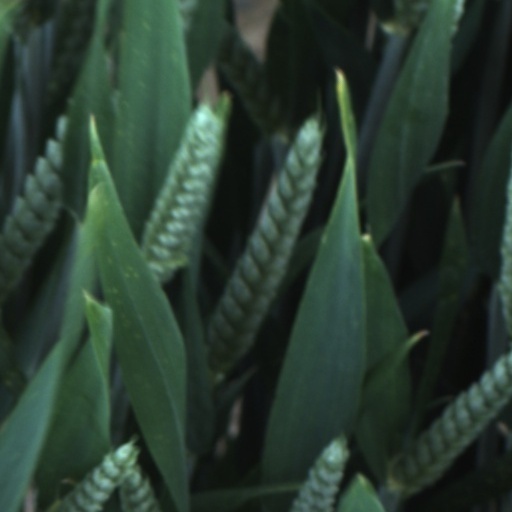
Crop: wheat